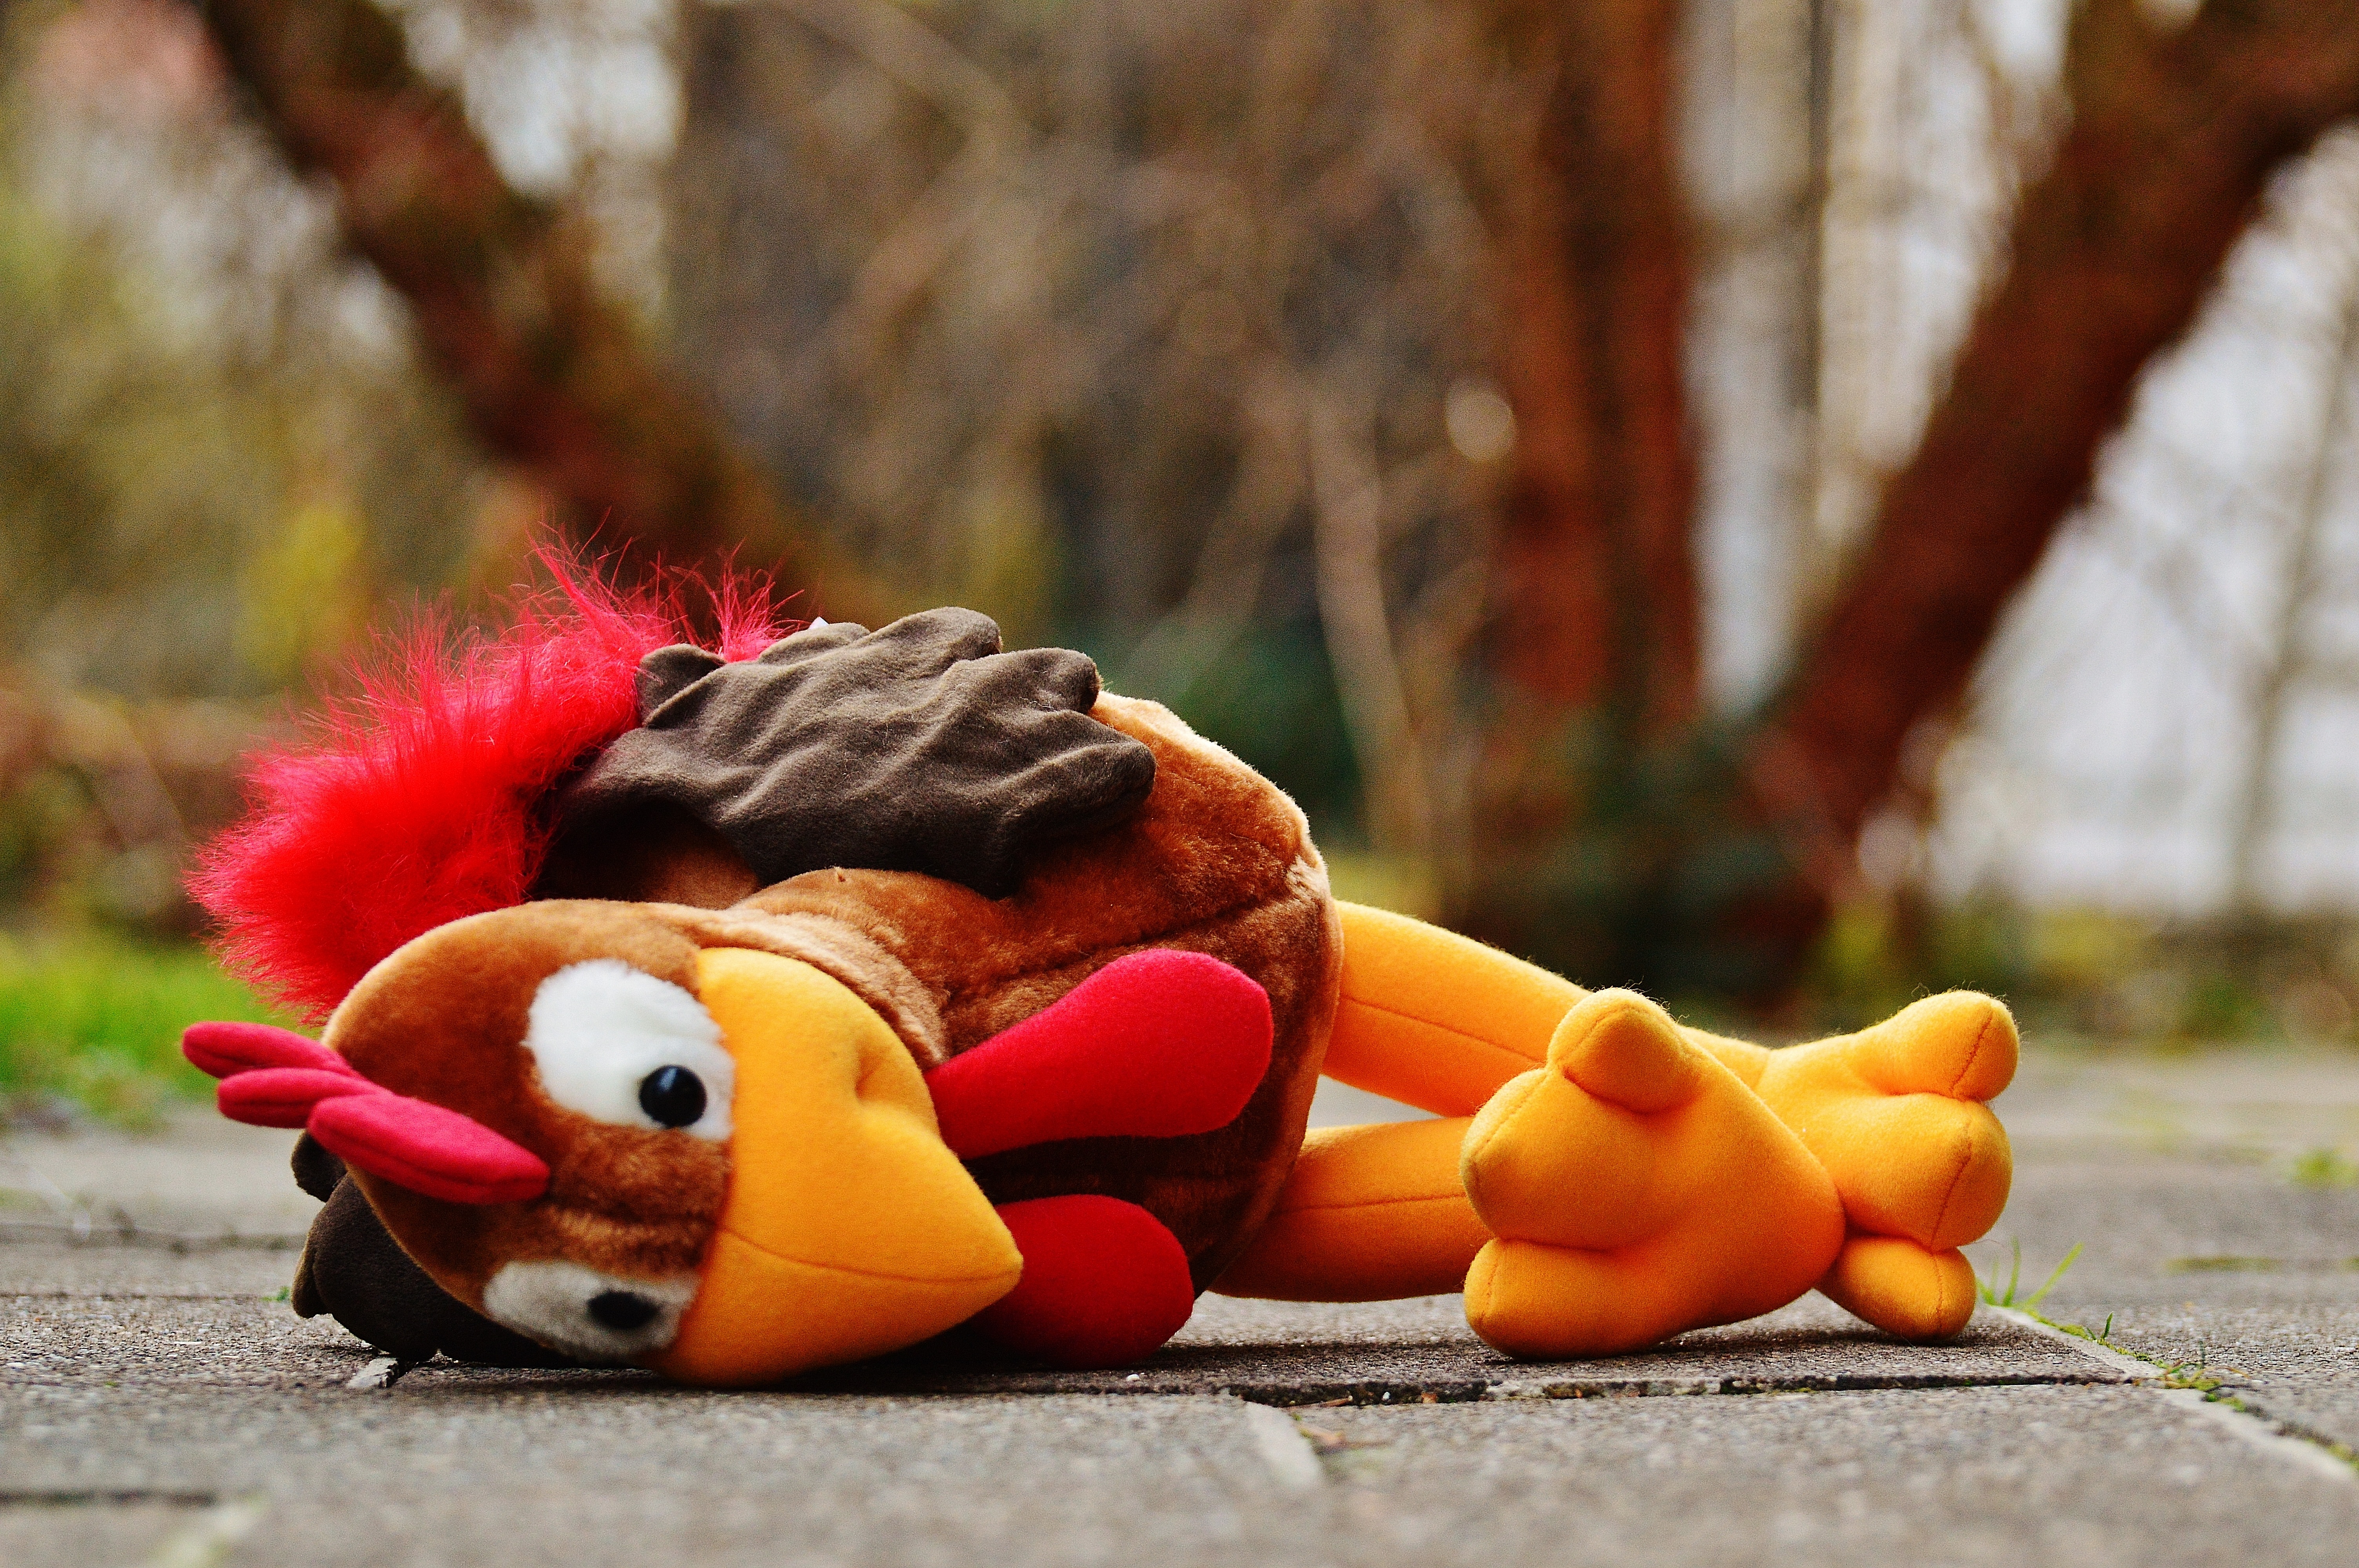
play, flower, spring, red, color, autumn, child, yellow, season, children, fun, toys, funny, stuffed animal, lying, hahn, soft toy, fell down